Mario Segale

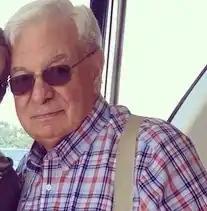
Segale in 2016

Mario Arnold Segale (April 30, 1934 – October 27, 2018) was an American businessman and real estate developer. He was involved in various development projects in the Seattle area from the 1950s onwards. Nintendo's mascot, Mario, was named after Segale while he was leasing a warehouse to Nintendo.